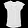
Label: Shirt